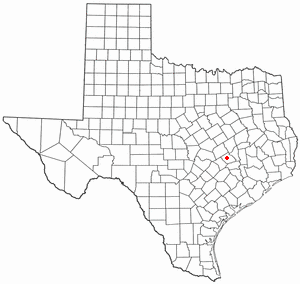
Caldwell (Texas)
Caldwells beliggenhed i Texas
Caldwell er en amerikansk by og administrativt centrum for det amerikanske county Burleson County, i staten Texas. I 2000 havde byen et indbyggertal på 3.449.